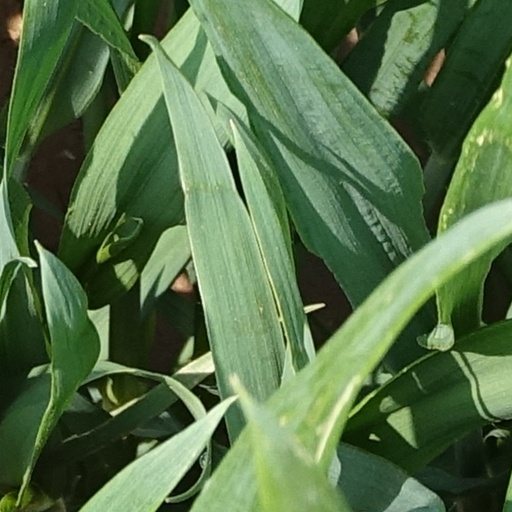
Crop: wheat